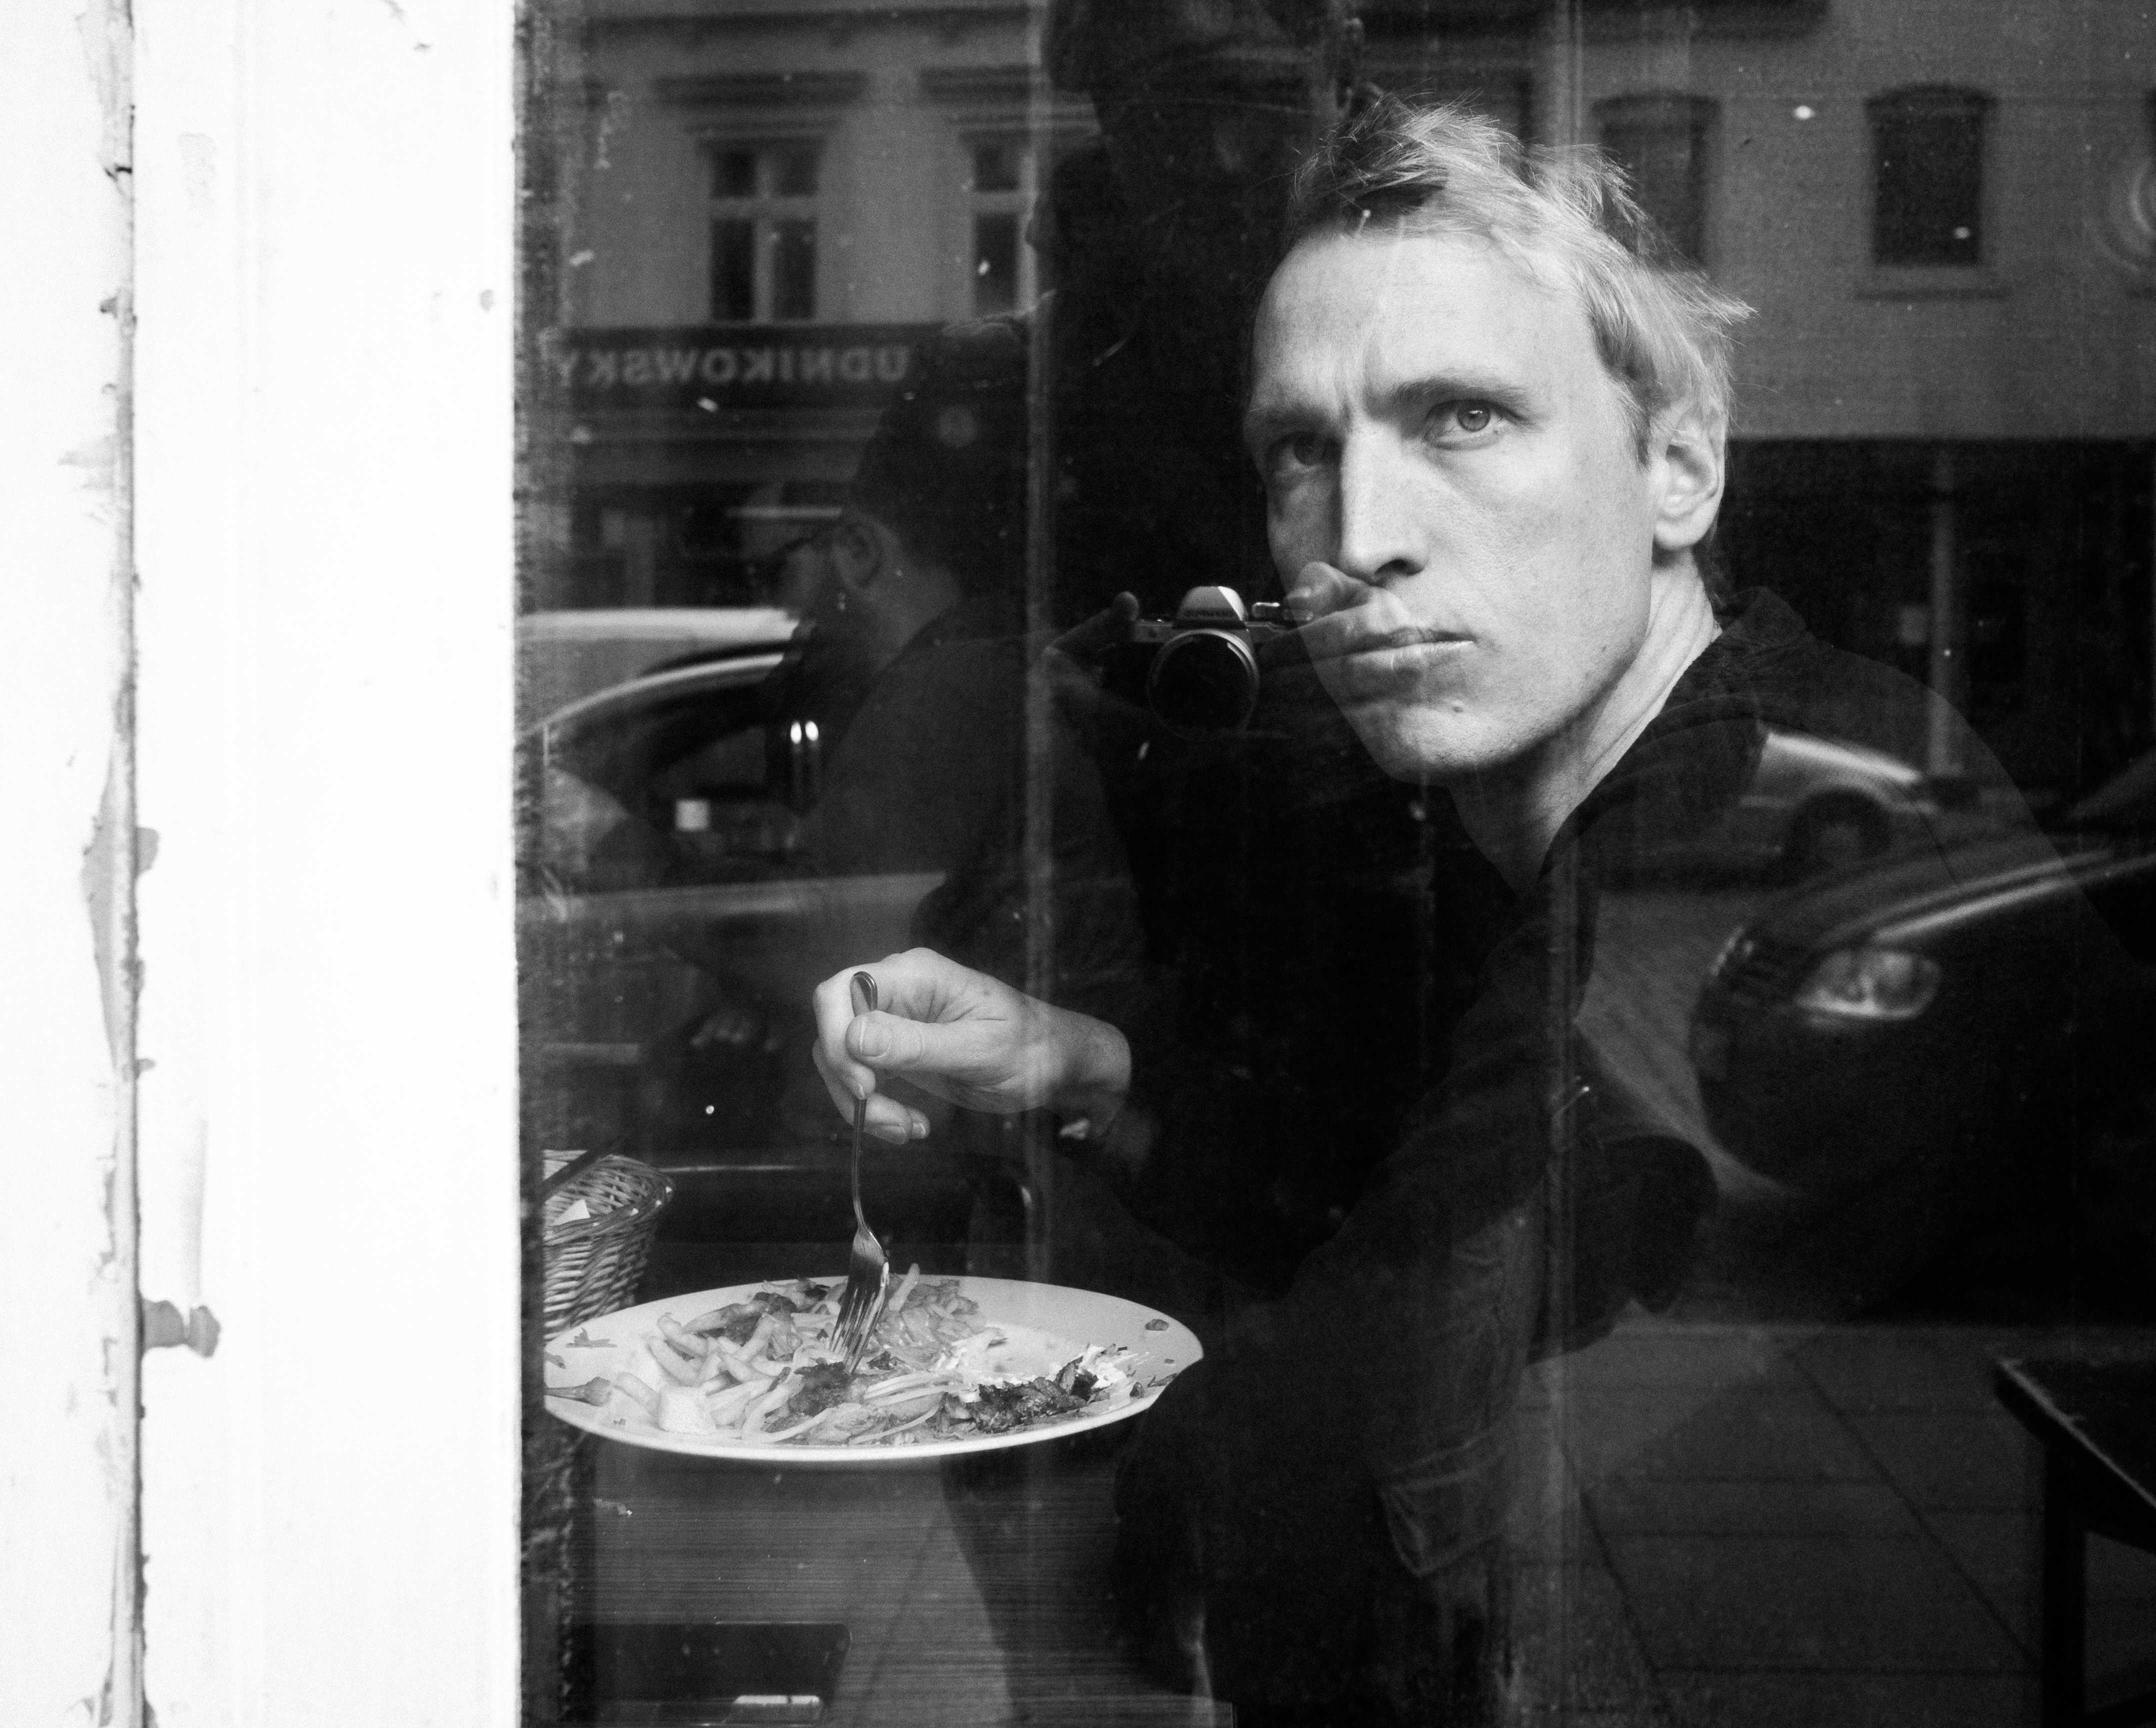
black and white, photography, black, monochrome, photograph, image, monochrome photography, film noir